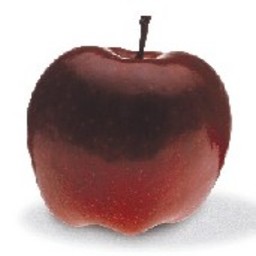
Label: Apple